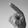
ASL letter: P